Camp Merritt, New Jersey

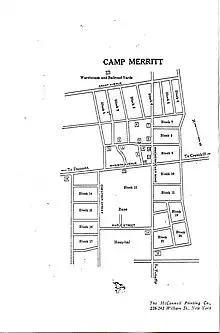
Map of Camp Merritt

On the 770 acres camp there were a total of 1,302 buildings. The soldier's barracks totaled 611 two-story buildings in which 60 men could reside in. Camp Merritt had 165 mess halls, 40 military officer’ quarters, 27 administration buildings, 4 fire stations, 93 hospital buildings, and many more. Also on the camp were four YMCA buildings and American Red Cross buildings. In the spring of 1918 the Liberty Theatre opened on the camp for the entertainment of the soldiers while staying at Merritt. In addition, Merritt Hall the large soldier's club on the camp opened on January 30, 1918. Major General David C. Shanks called Merritt Hall “the finest soldiers club in America.”